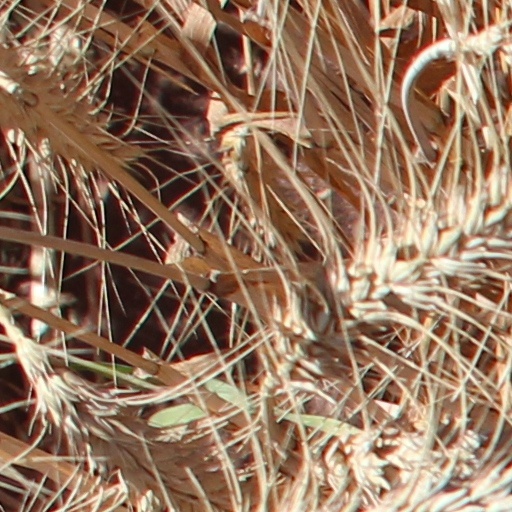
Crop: wheat